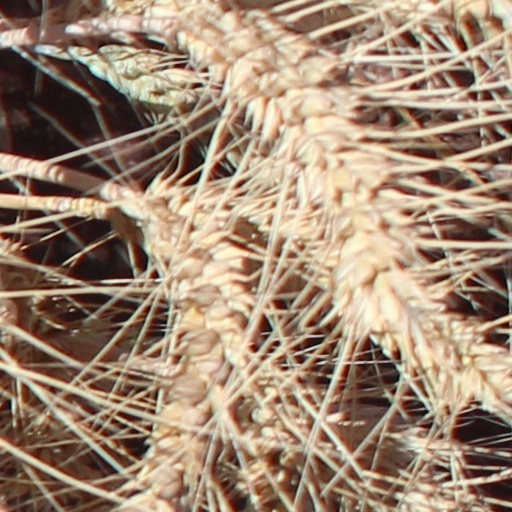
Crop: wheat